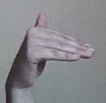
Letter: khaa